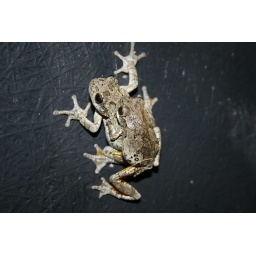
Amplexing gray treefrogs (&lt;i&gt;Hyla chrysoscelis&lt;/i&gt;) perched on the side of a water tank in Whitehall Forest near Athens, GA.